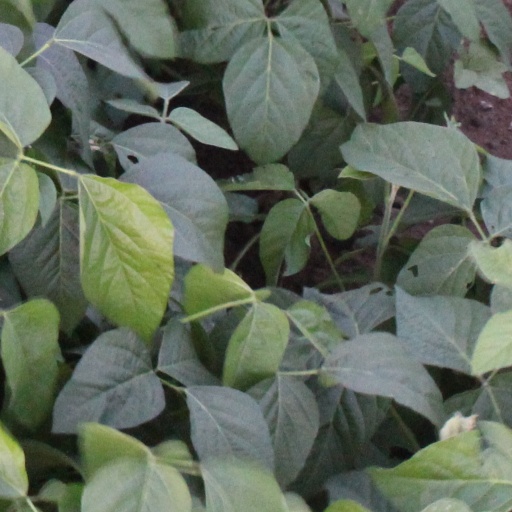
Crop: soybean